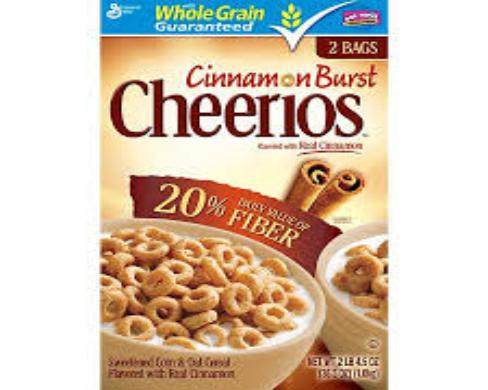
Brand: Cinnamon Burst Cheerios
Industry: Food